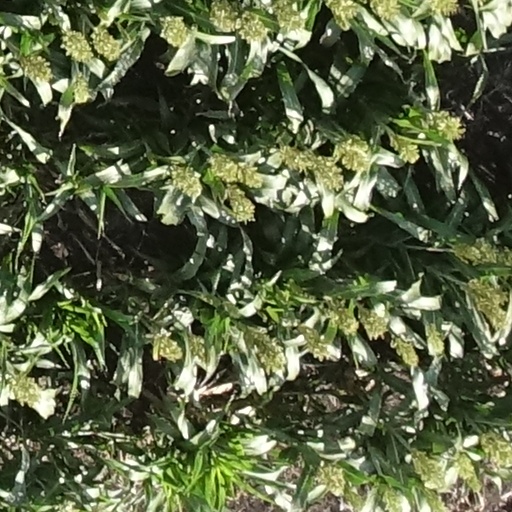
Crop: sorghum